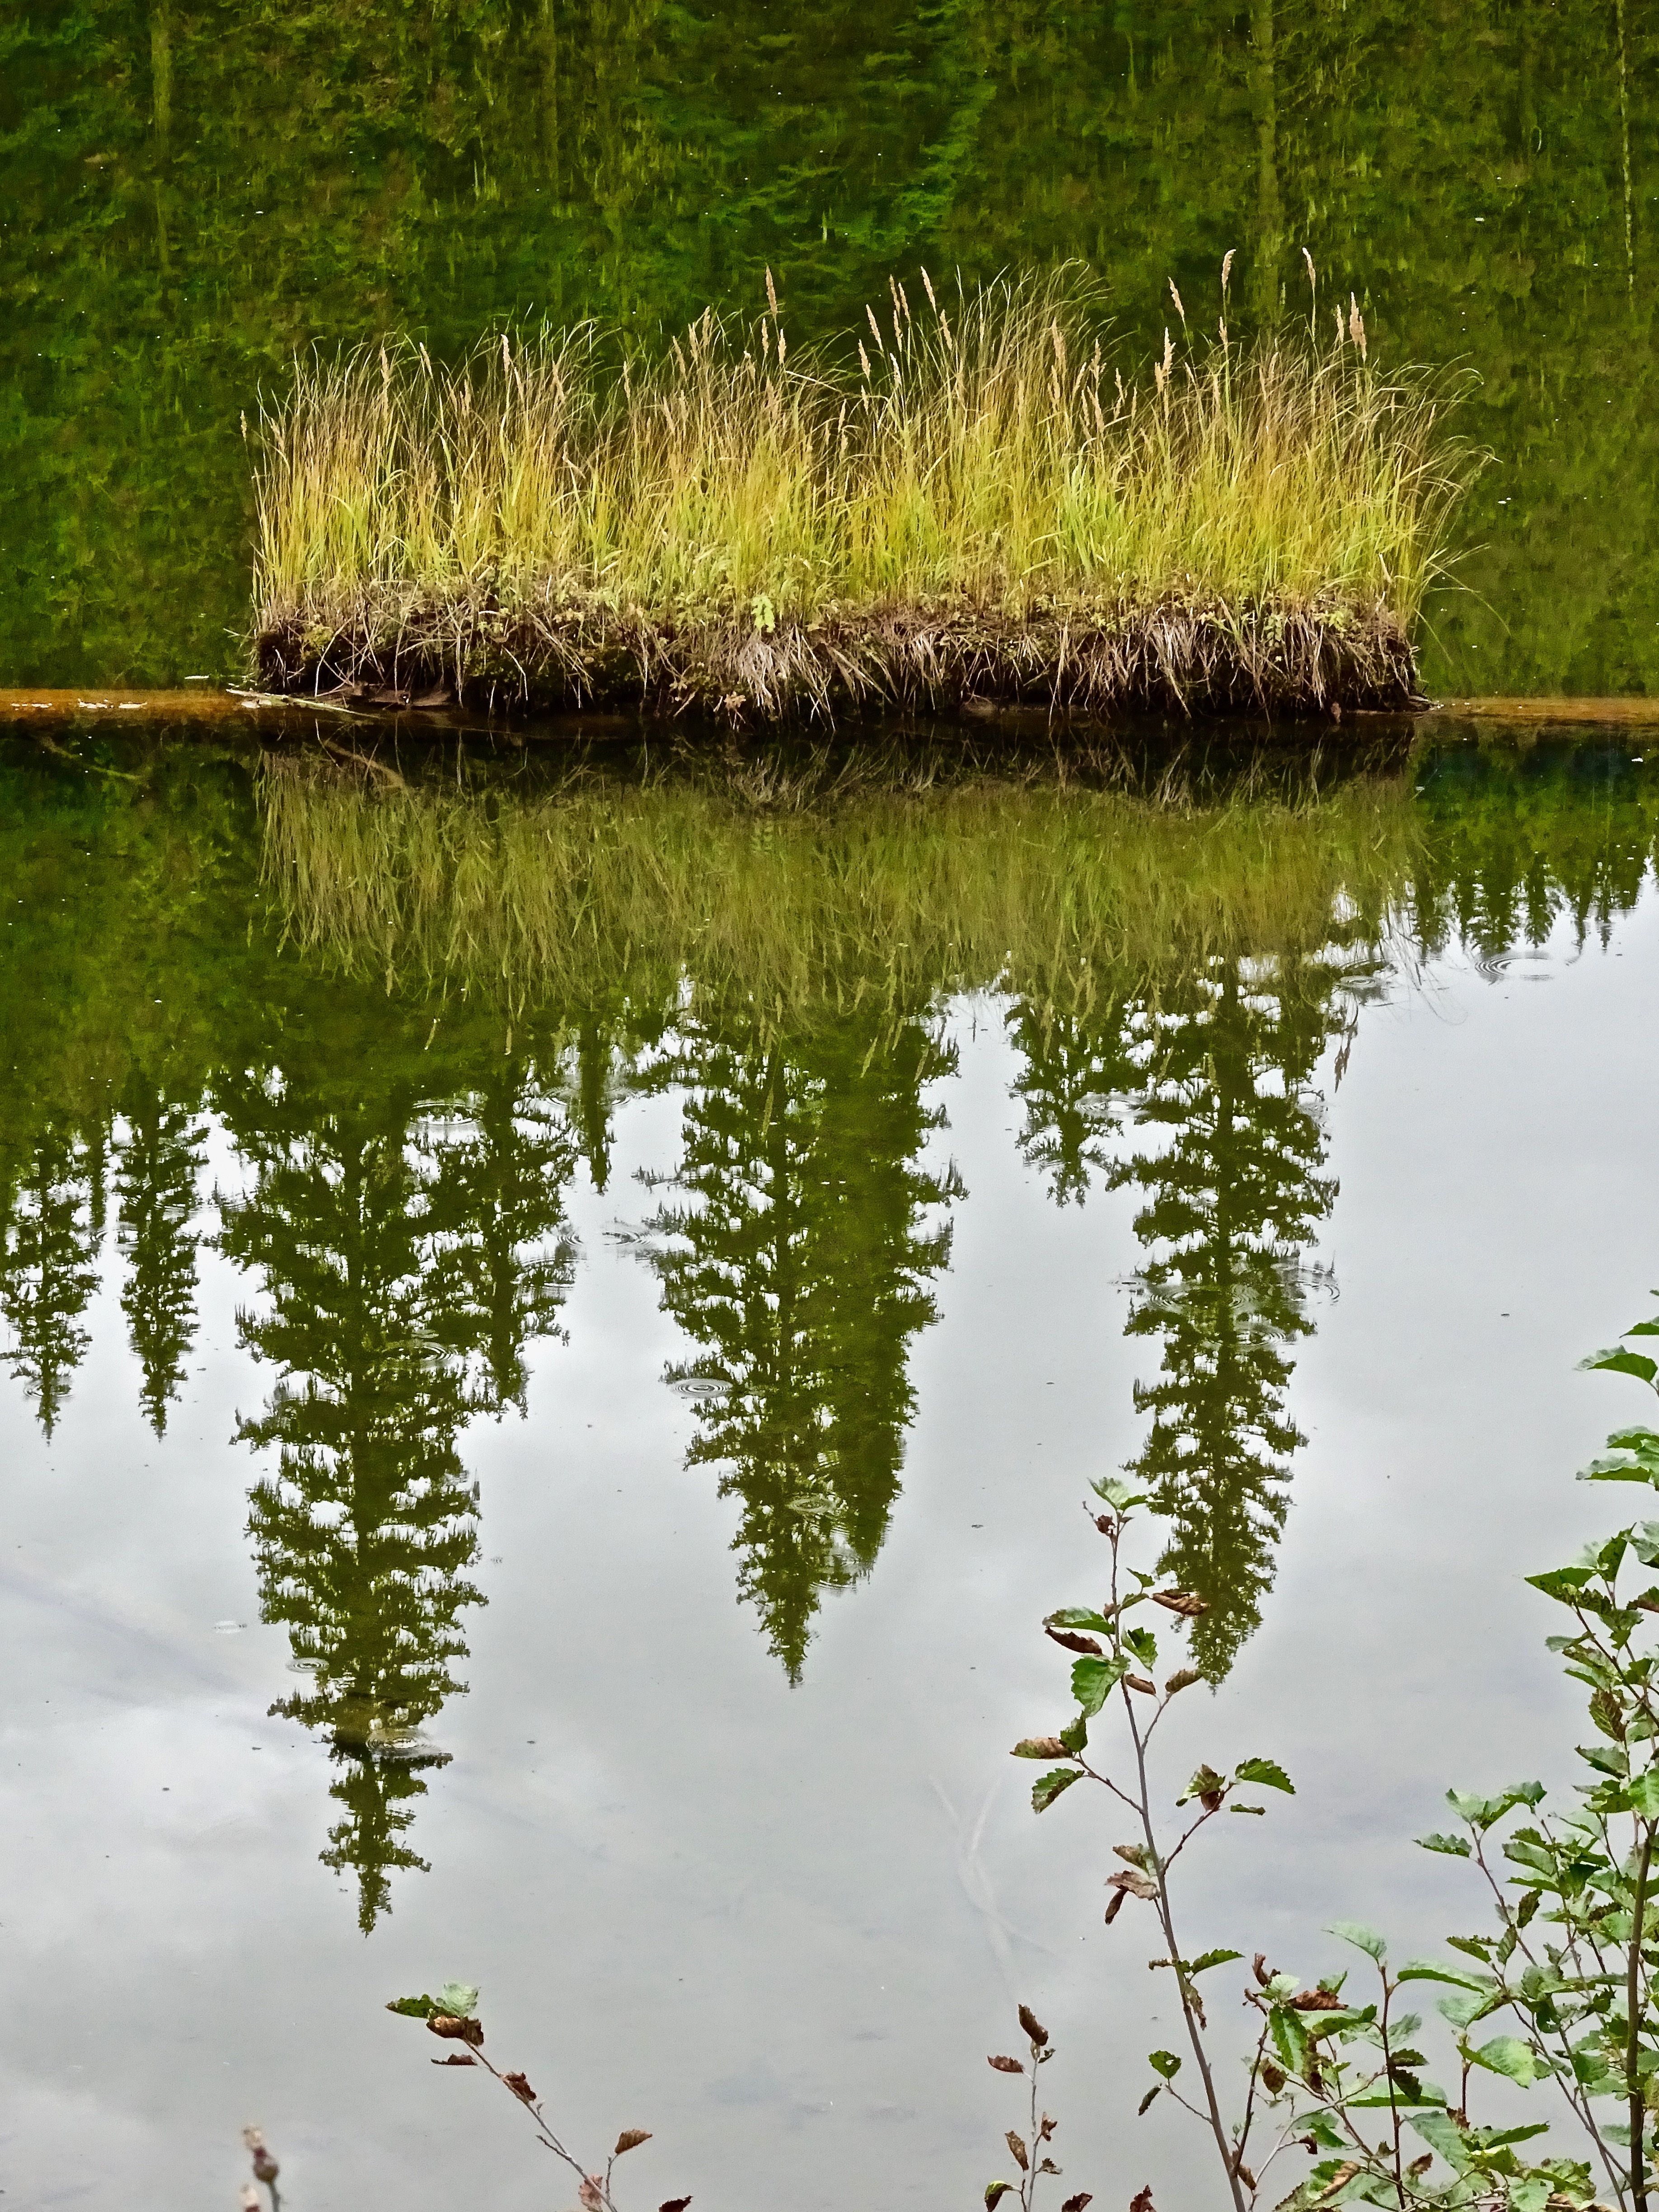
landscape, tree, water, nature, grass, outdoor, marsh, swamp, branch, plant, meadow, leaf, flower, lake, pond, wildlife, environment, reflection, tranquil, autumn, botany, reflecting, wetland, habitat, ecosystem, clumps, fish pond, natural environment, grass family, woody plant